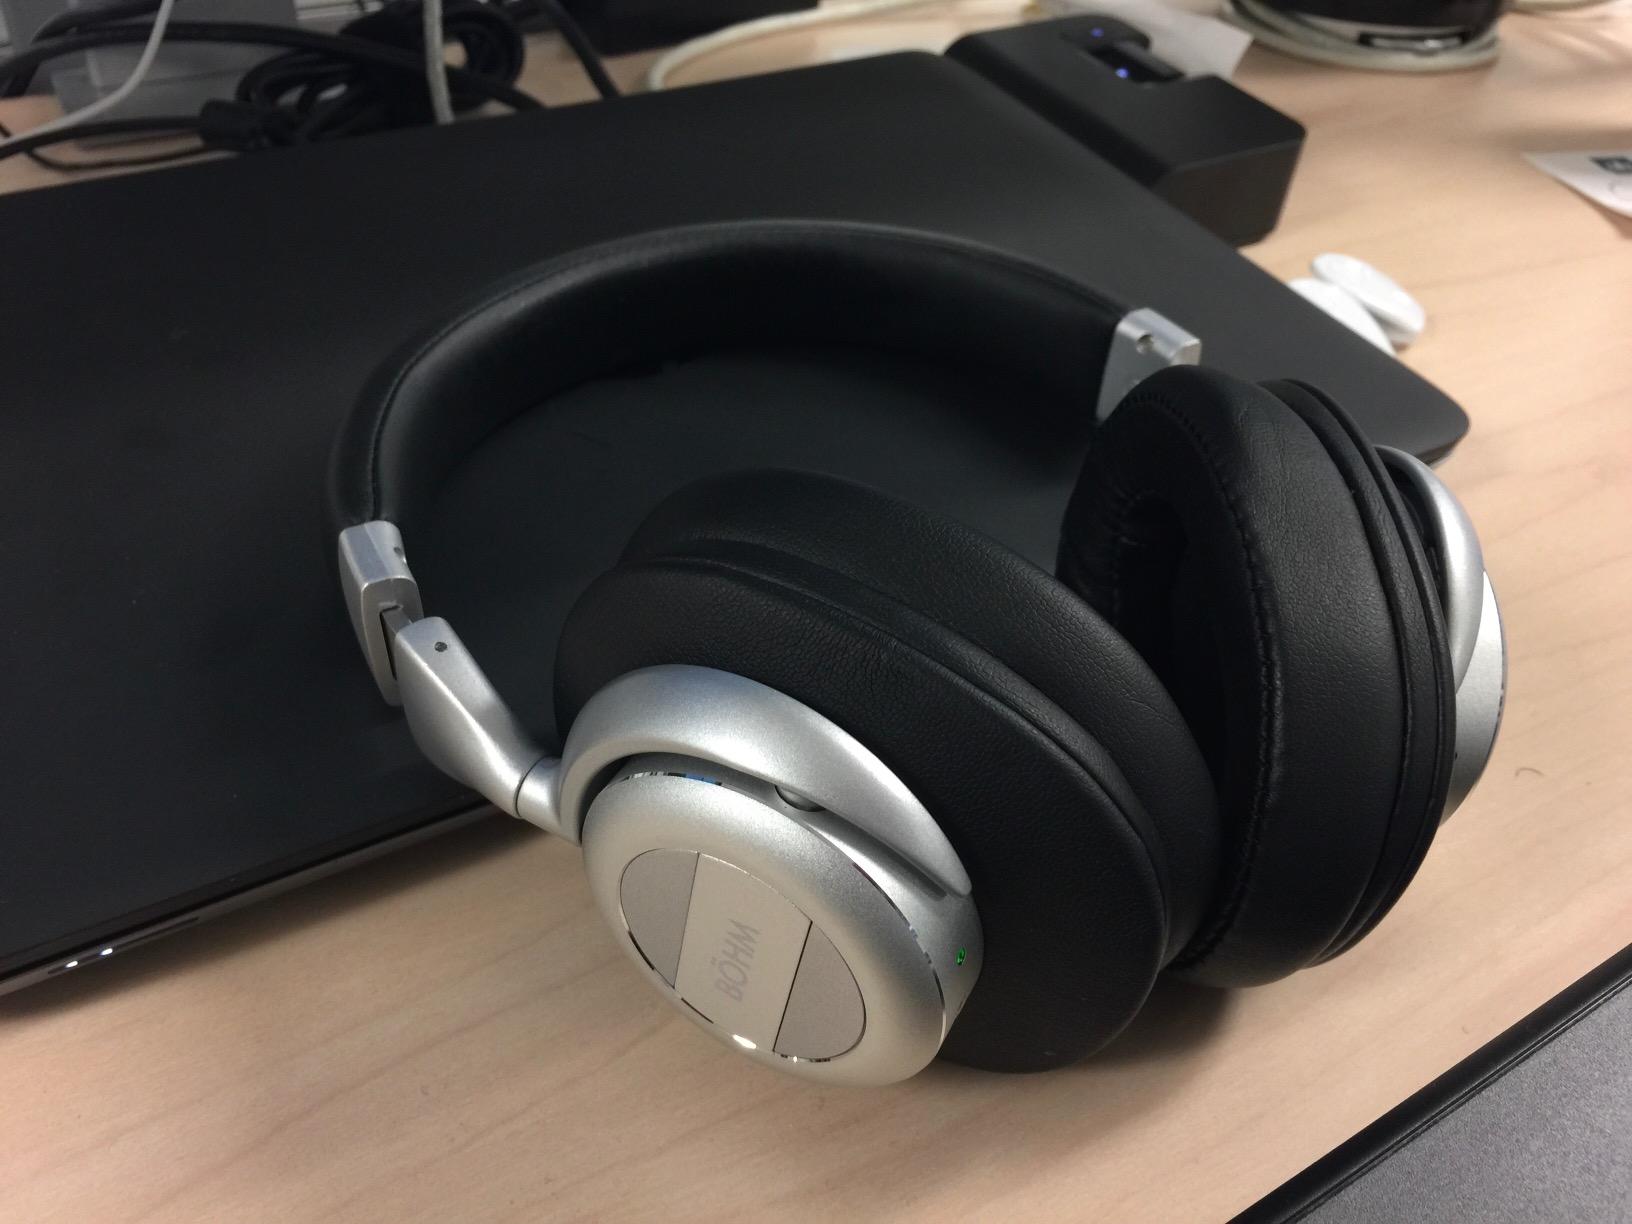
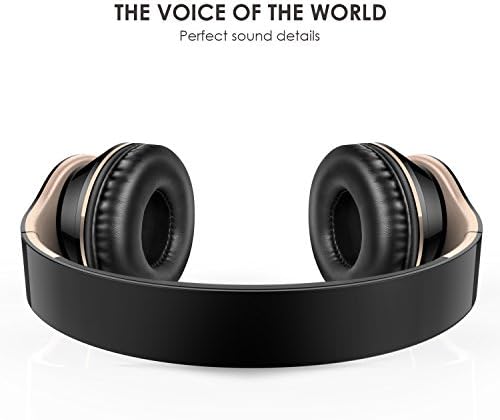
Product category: headphones
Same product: no